Bradford Forster Square railway station

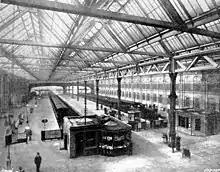
Bradford Midland Station after 1887–90 rebuilding. Interior of the trainshed.

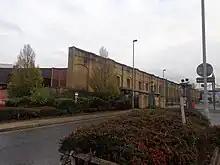
The remains of the old Forster Square station. Its replacement is behind the photographer.

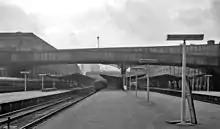
View southward, towards buffer-stops in 1961

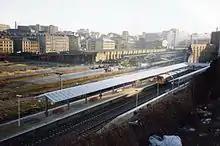
The original station being demolished and the new station under construction in 1992.

The first rail service into Bradford was opened by the Leeds and Bradford Railway on 1 July 1846. The line approached the town from the north, up Bradford Dale from Shipley, and terminated at a railway station on Kirkgate, opposite the end of Market Street. There were hourly services to Leeds Wellington Station, and through trains to London Euston via and Rugby.